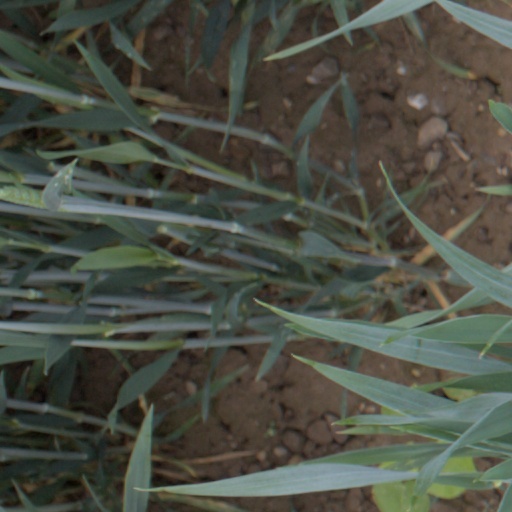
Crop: wheat